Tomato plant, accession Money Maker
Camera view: vertical (180 deg); turntable rotation: 330 degrees
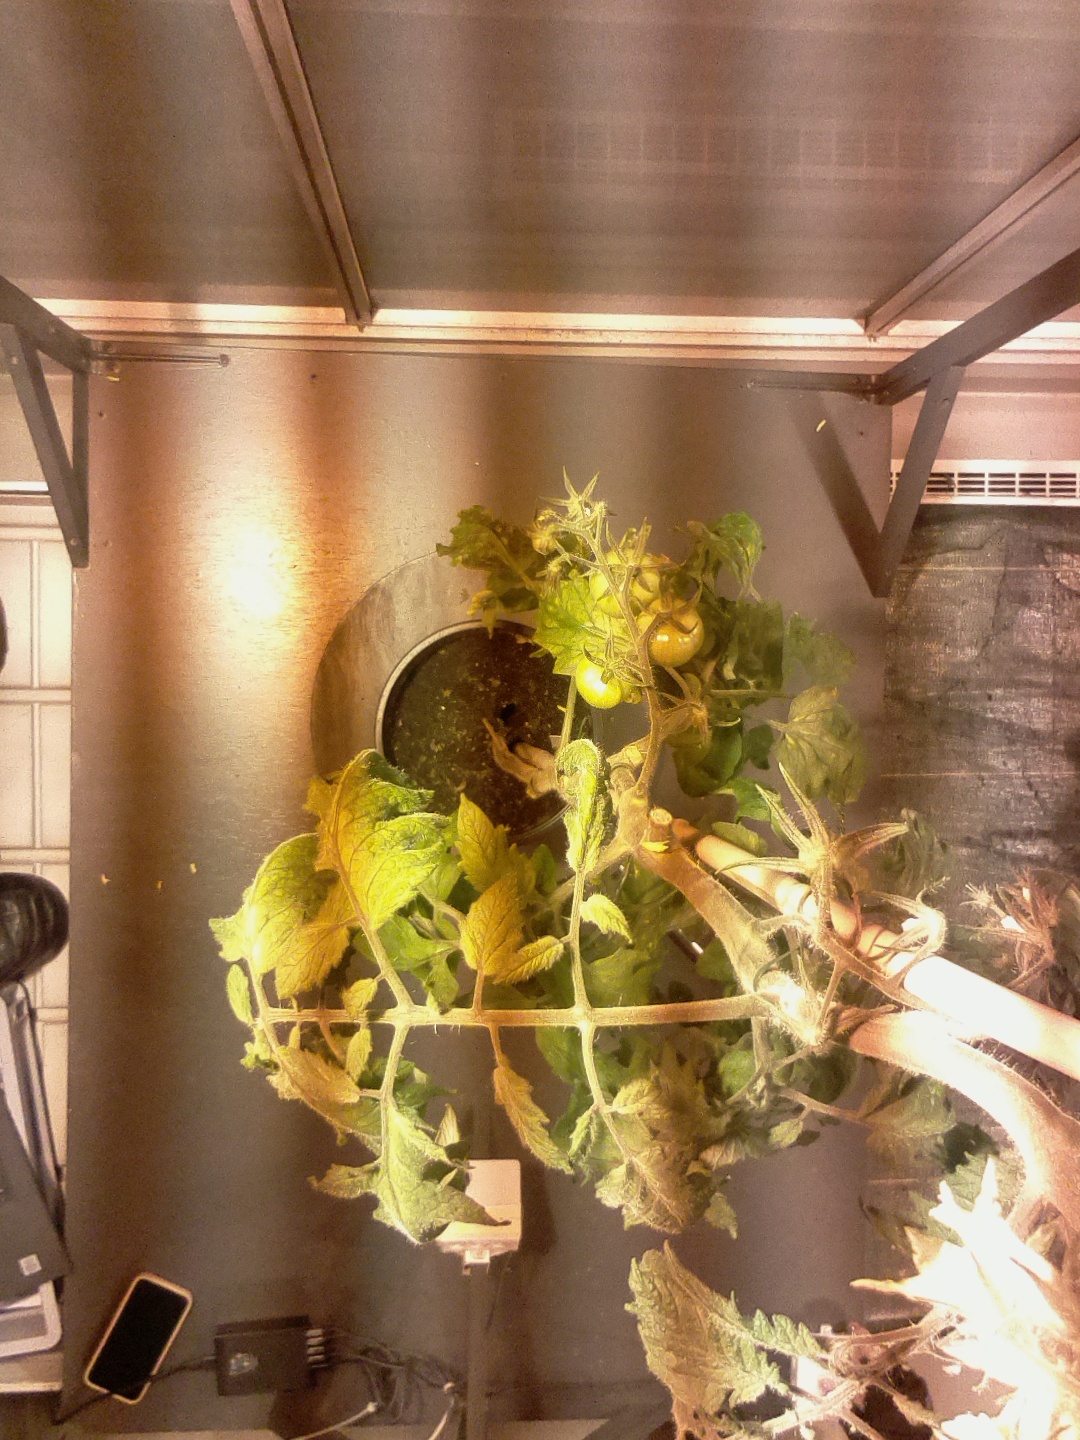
BBCH growth stage 75: 50%-60% of final fruit size